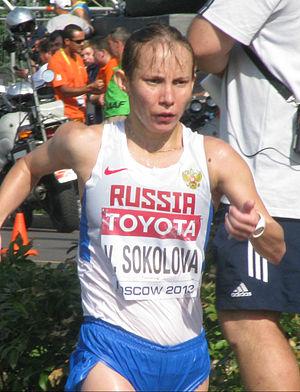
Vera Aleksandrovna Sokolova est une athlète russe spécialiste de la marche athlétique.